Dog clutch

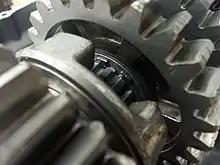
Dog clutch (disengaged) on the countershaft gears of the Honda CBR600RR transmission.

A dog clutch (also known as a dog box, dog ring, clutch dog, dog gear, or positive clutch) is a type of clutch that couples two rotating shafts or other rotating components by engagement of interlocking teeth or dogs rather than by friction. The two parts of the clutch are designed such that one will push the other, causing both to rotate at the same speed and will never slip. In engineering, a "dog" is a tool or device used to lock two components in relation to each other.